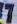
Number: 7